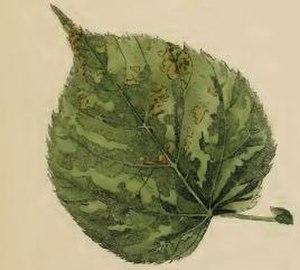
Bucculatrix thoracella est une espèce d'insectes microlépidoptères de la famille des Bucculatricidae. On le trouve un peu partout en Europe et au Japon.